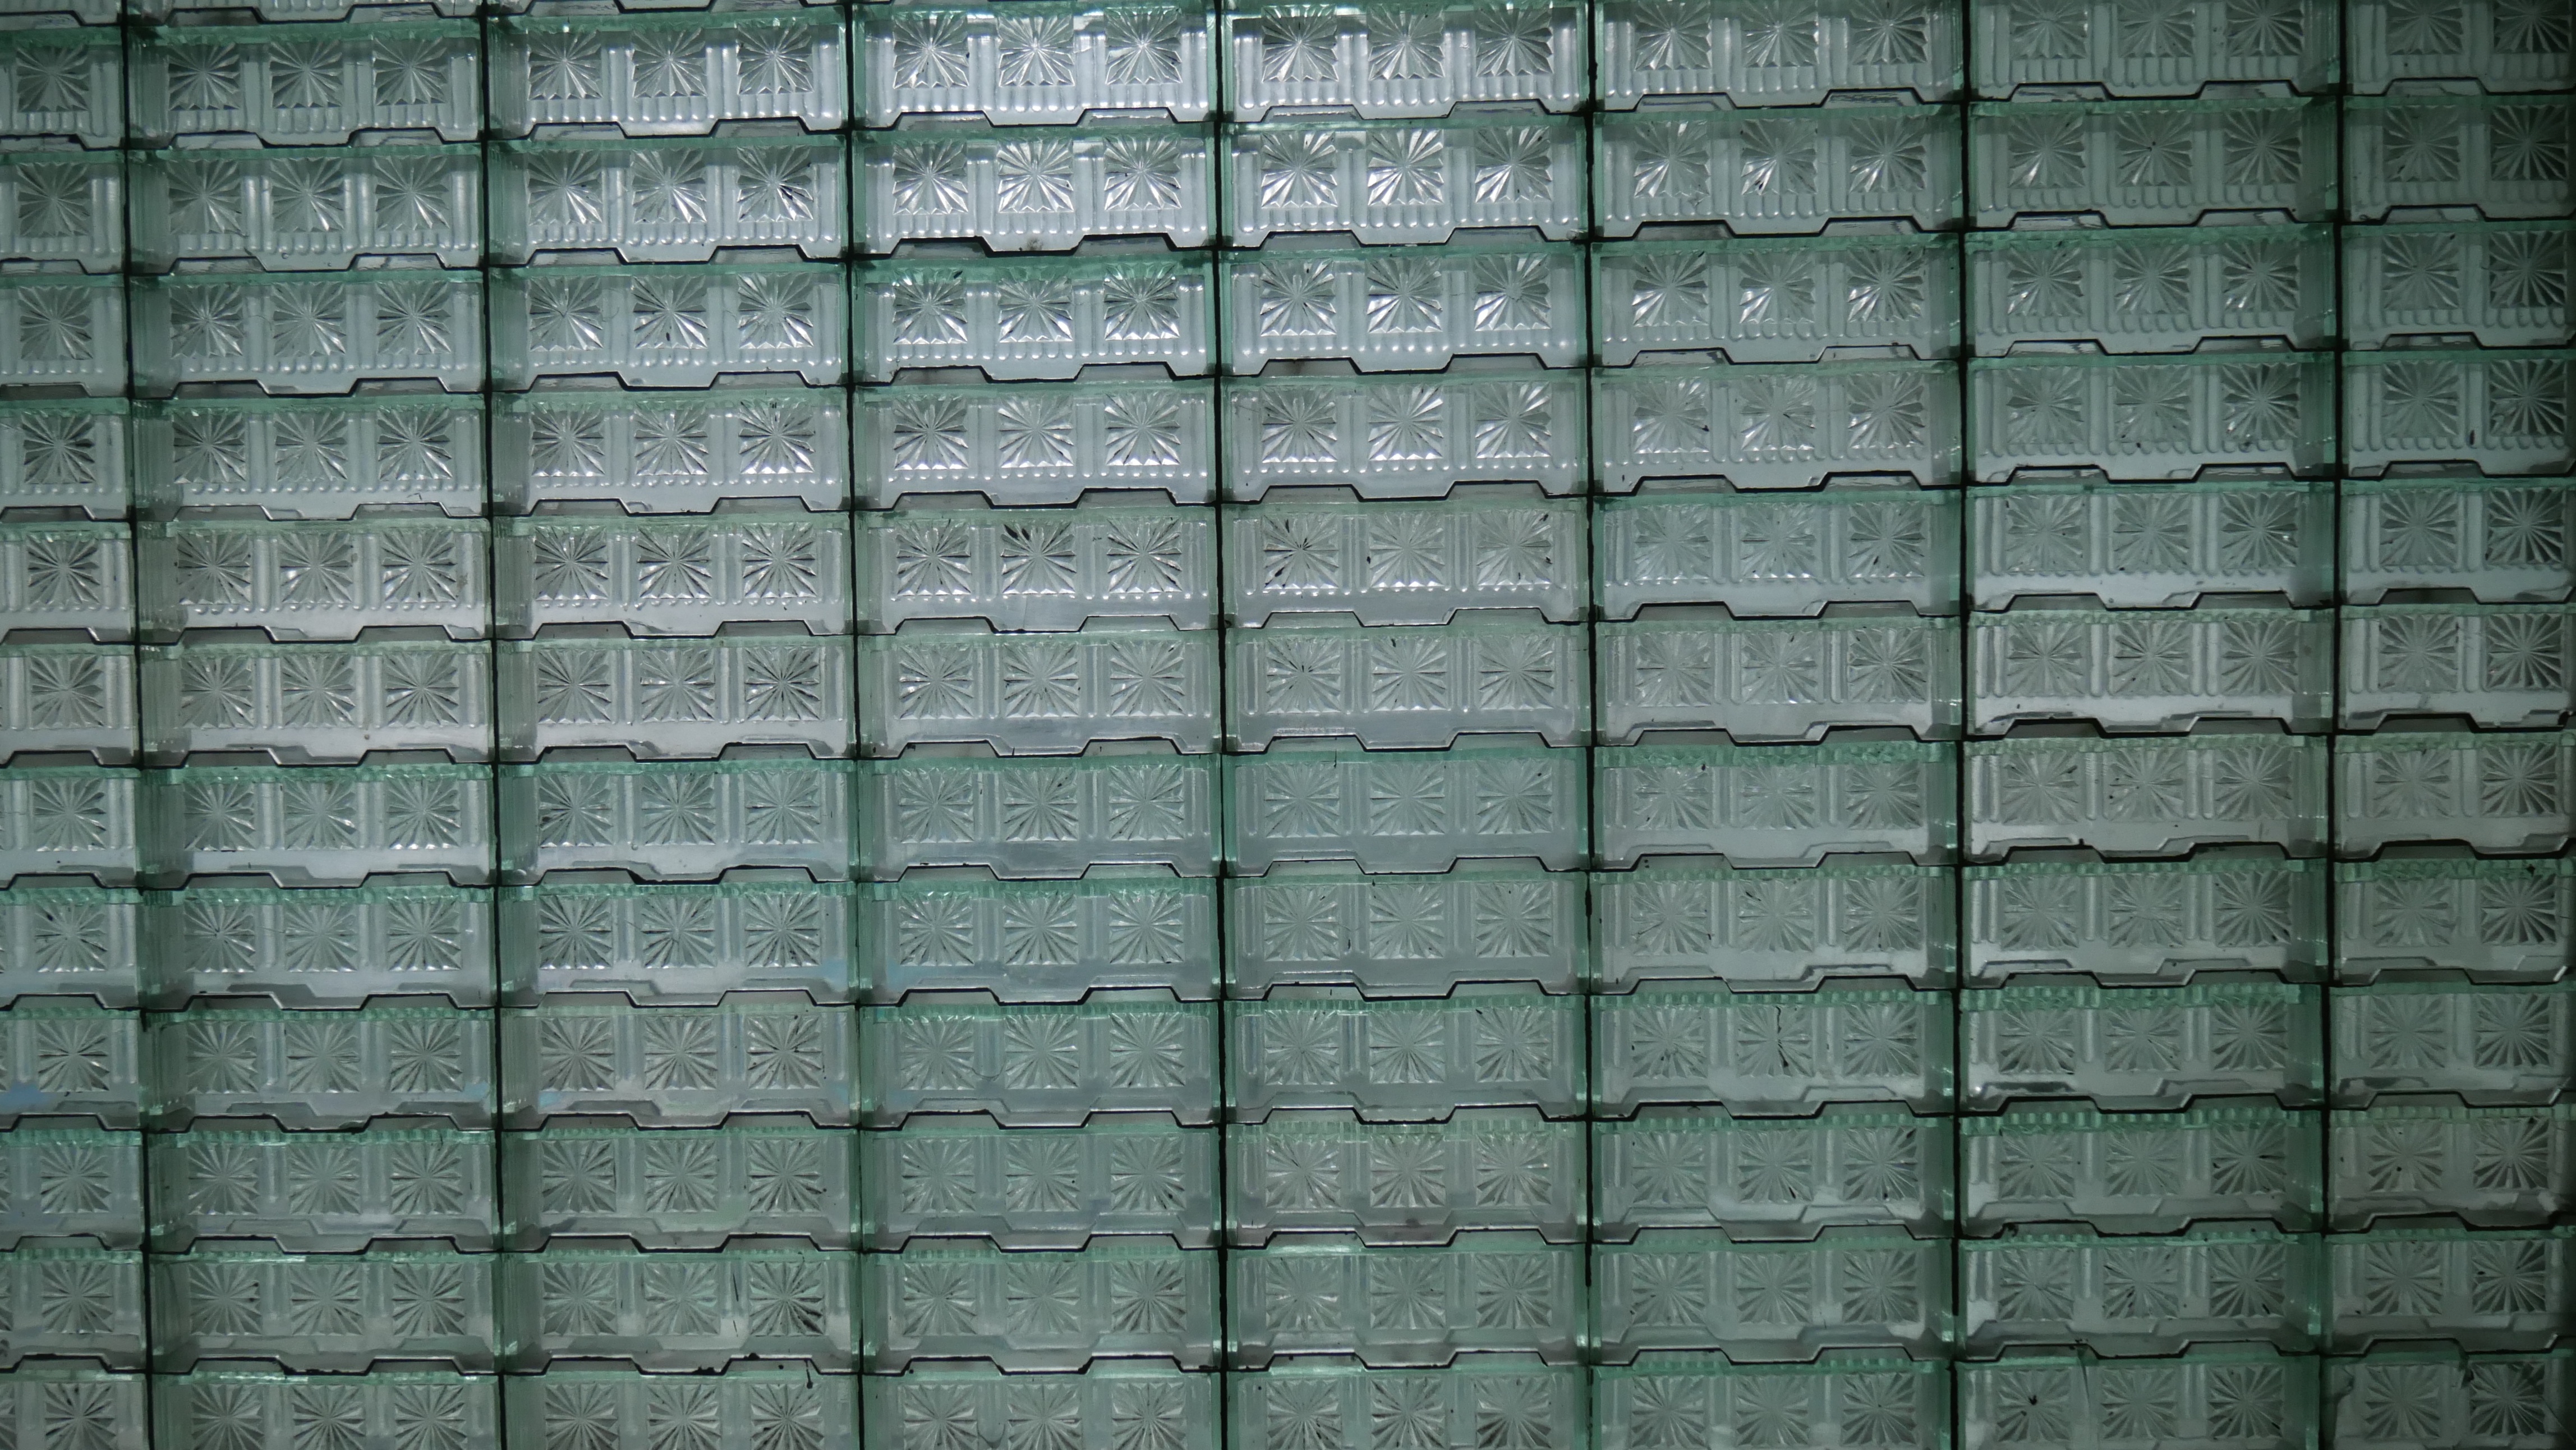
structure, texture, glass, wall, pattern, glass panes